Call Girl of Cthulhu

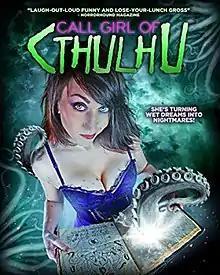
Film poster

Call Girl of Cthulhu is a 2014 independently made horror film from Midnight Crew Studios that was directed by Chris LaMartina and stars David Phillip Carollo, Melissa O'Brien, and Nicolette le Faye. The film was distributed by Camp Motion Pictures and had its world premiere on May 8, 2014 at the Maryland Film Festival.